Czuchów, Czerwionka-Leszczyny

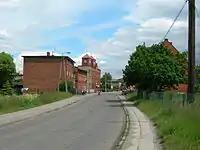
Czuchów's centre

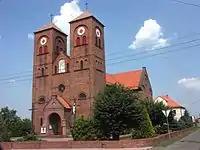
Saint Mary church

Czuchów is a dzielnica (district) of Czerwionka-Leszczyny, Silesian Voivodeship, southern Poland. It was an independent village, but became administratively part of Leszczyny in 1955, renamed to Czerwionka-Leszczyny in 1992. It has an area of 9,07 km.